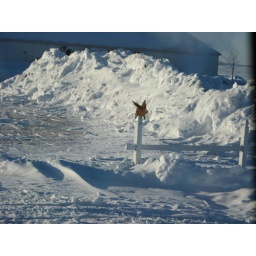
Flying pig sculpture at barn near Delavan, MN